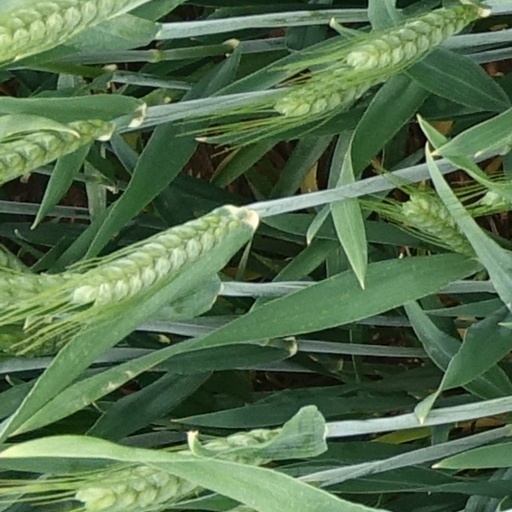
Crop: wheat